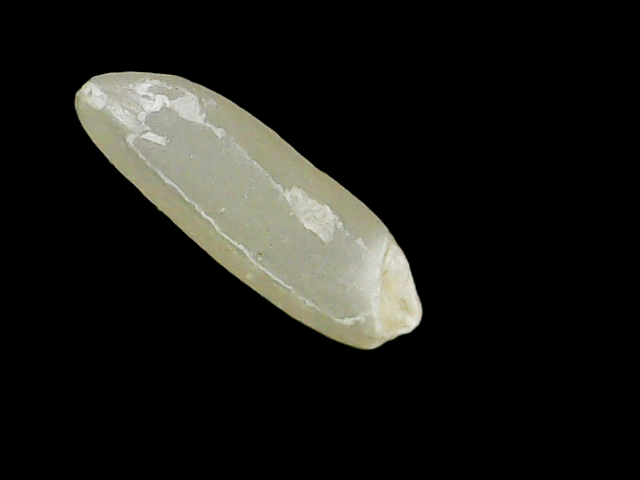
Rice variety: Binadhan7